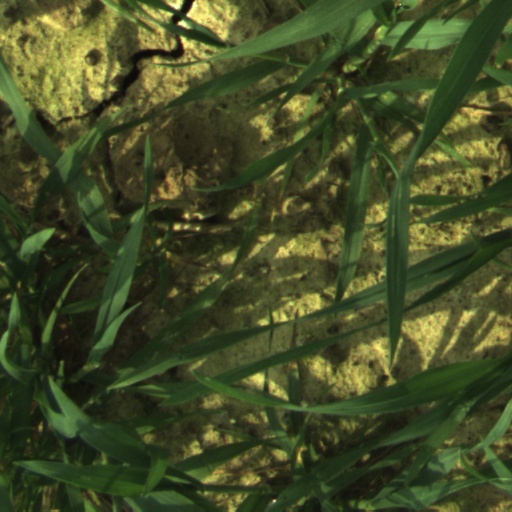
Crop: wheat